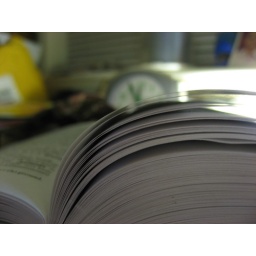
Sharply focussed dictionary in the foreground, out-focussed clock in the background, and strong white light of the tubelight coming from the right.